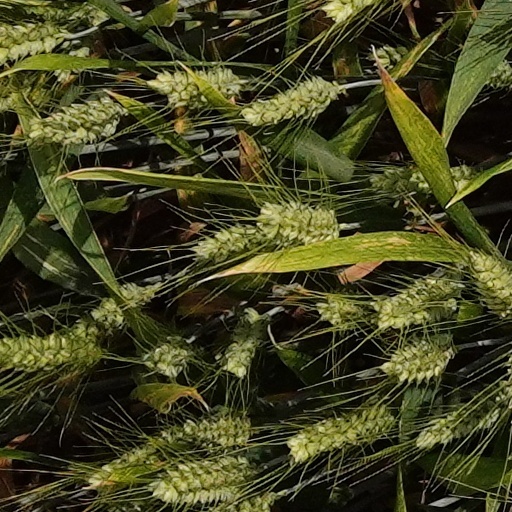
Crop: wheat